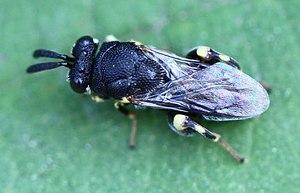
Brachymeria est un genre d'insectes hyménoptères de la famille des Chalcididae et de la sous-famille des Chalcidinae.